Valu Home Centers

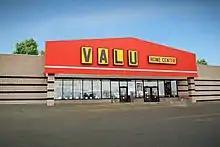

Valu Home Centers is a privately owned regional home improvement and household hardware chain based in Buffalo, New York; established in 1968. They have 28 stores located in New York and Northwestern Pennsylvania. Their first store was located on Clinton Street and South Rossler Avenue in Cheektowaga, which is where they are currently headquartered. They sell such things as plumbing, flooring, electrical and lawn and garden goods. Since 2000, Valu Home Centers has raised over $373,000 for their "Make A Change" program benefitting Kids Escaping Drugs. The company also raised $3,716,795 for Habitat for Humanity.